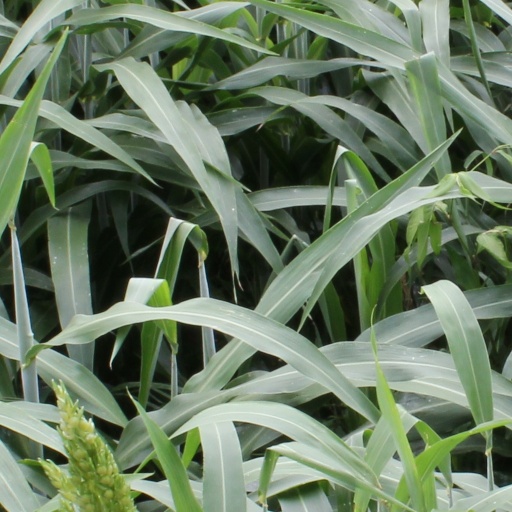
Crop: sorghum